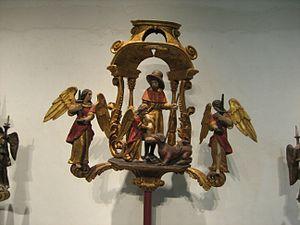
Bâton de procession de la corporation des mégissiers dont le patron est saint Roch. Musée de l'hospice Saint-Roch, à Issoudun.
Un bâton de procession est un objet cultuel, principalement répandu dans le culte catholique, et qui trouve sa place dans les processions et pèlerinages. Formé d'une longue tige surmontée d'une décoration religieuse, souvent une statuette, parfois sous un dais, de la Vierge dans une auréole de flammes, souvent aussi une représentation d'un saint, en général en bois sculpté, peint ou doré. Selon la nature de l'emblème, on peut distinguer les bâtons de corporations, de confréries, de congrégations religieuses. Les bannières de procession sont similaires, mais de nature et d'usage différents.
La mégisserie est le tannage des peaux d'ovins et caprins destinées à l'industrie de la chaussure, de la ganterie ou de l'habillement, dans le cadre de la production du cuir.
Saint Roch, Rochus en latin et Sant Ròc en occitan, est un pèlerin et thaumaturge français, honoré le 16 août. Il est le saint patron des pèlerins et de nombreuses confréries ou corporations : chirurgiens, dermatologues, apothicaires, paveurs de rues, fourreurs, pelletiers, fripiers, cardeurs, et aussi le protecteur des animaux. Son culte, né d'abord en France et en Italie, est devenu très populaire et s'est répandu dans le monde entier.